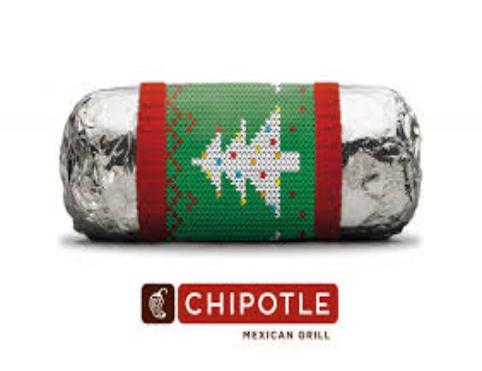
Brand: Chipotle Mexican Grill-1
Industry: Clothes